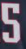
Number: 5